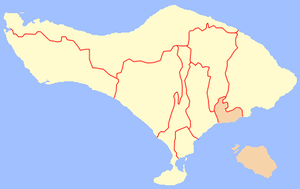
Le kabupaten de Klungkung, en indonésien Kabupaten Klungkung, est un kabupaten d'Indonésie dans la province de Bali dont il est le moins étendu. Sa superficie de 315 km², pour une population de 169 906 habitants en 2004. Son siège administratif est situé à Semarapura.